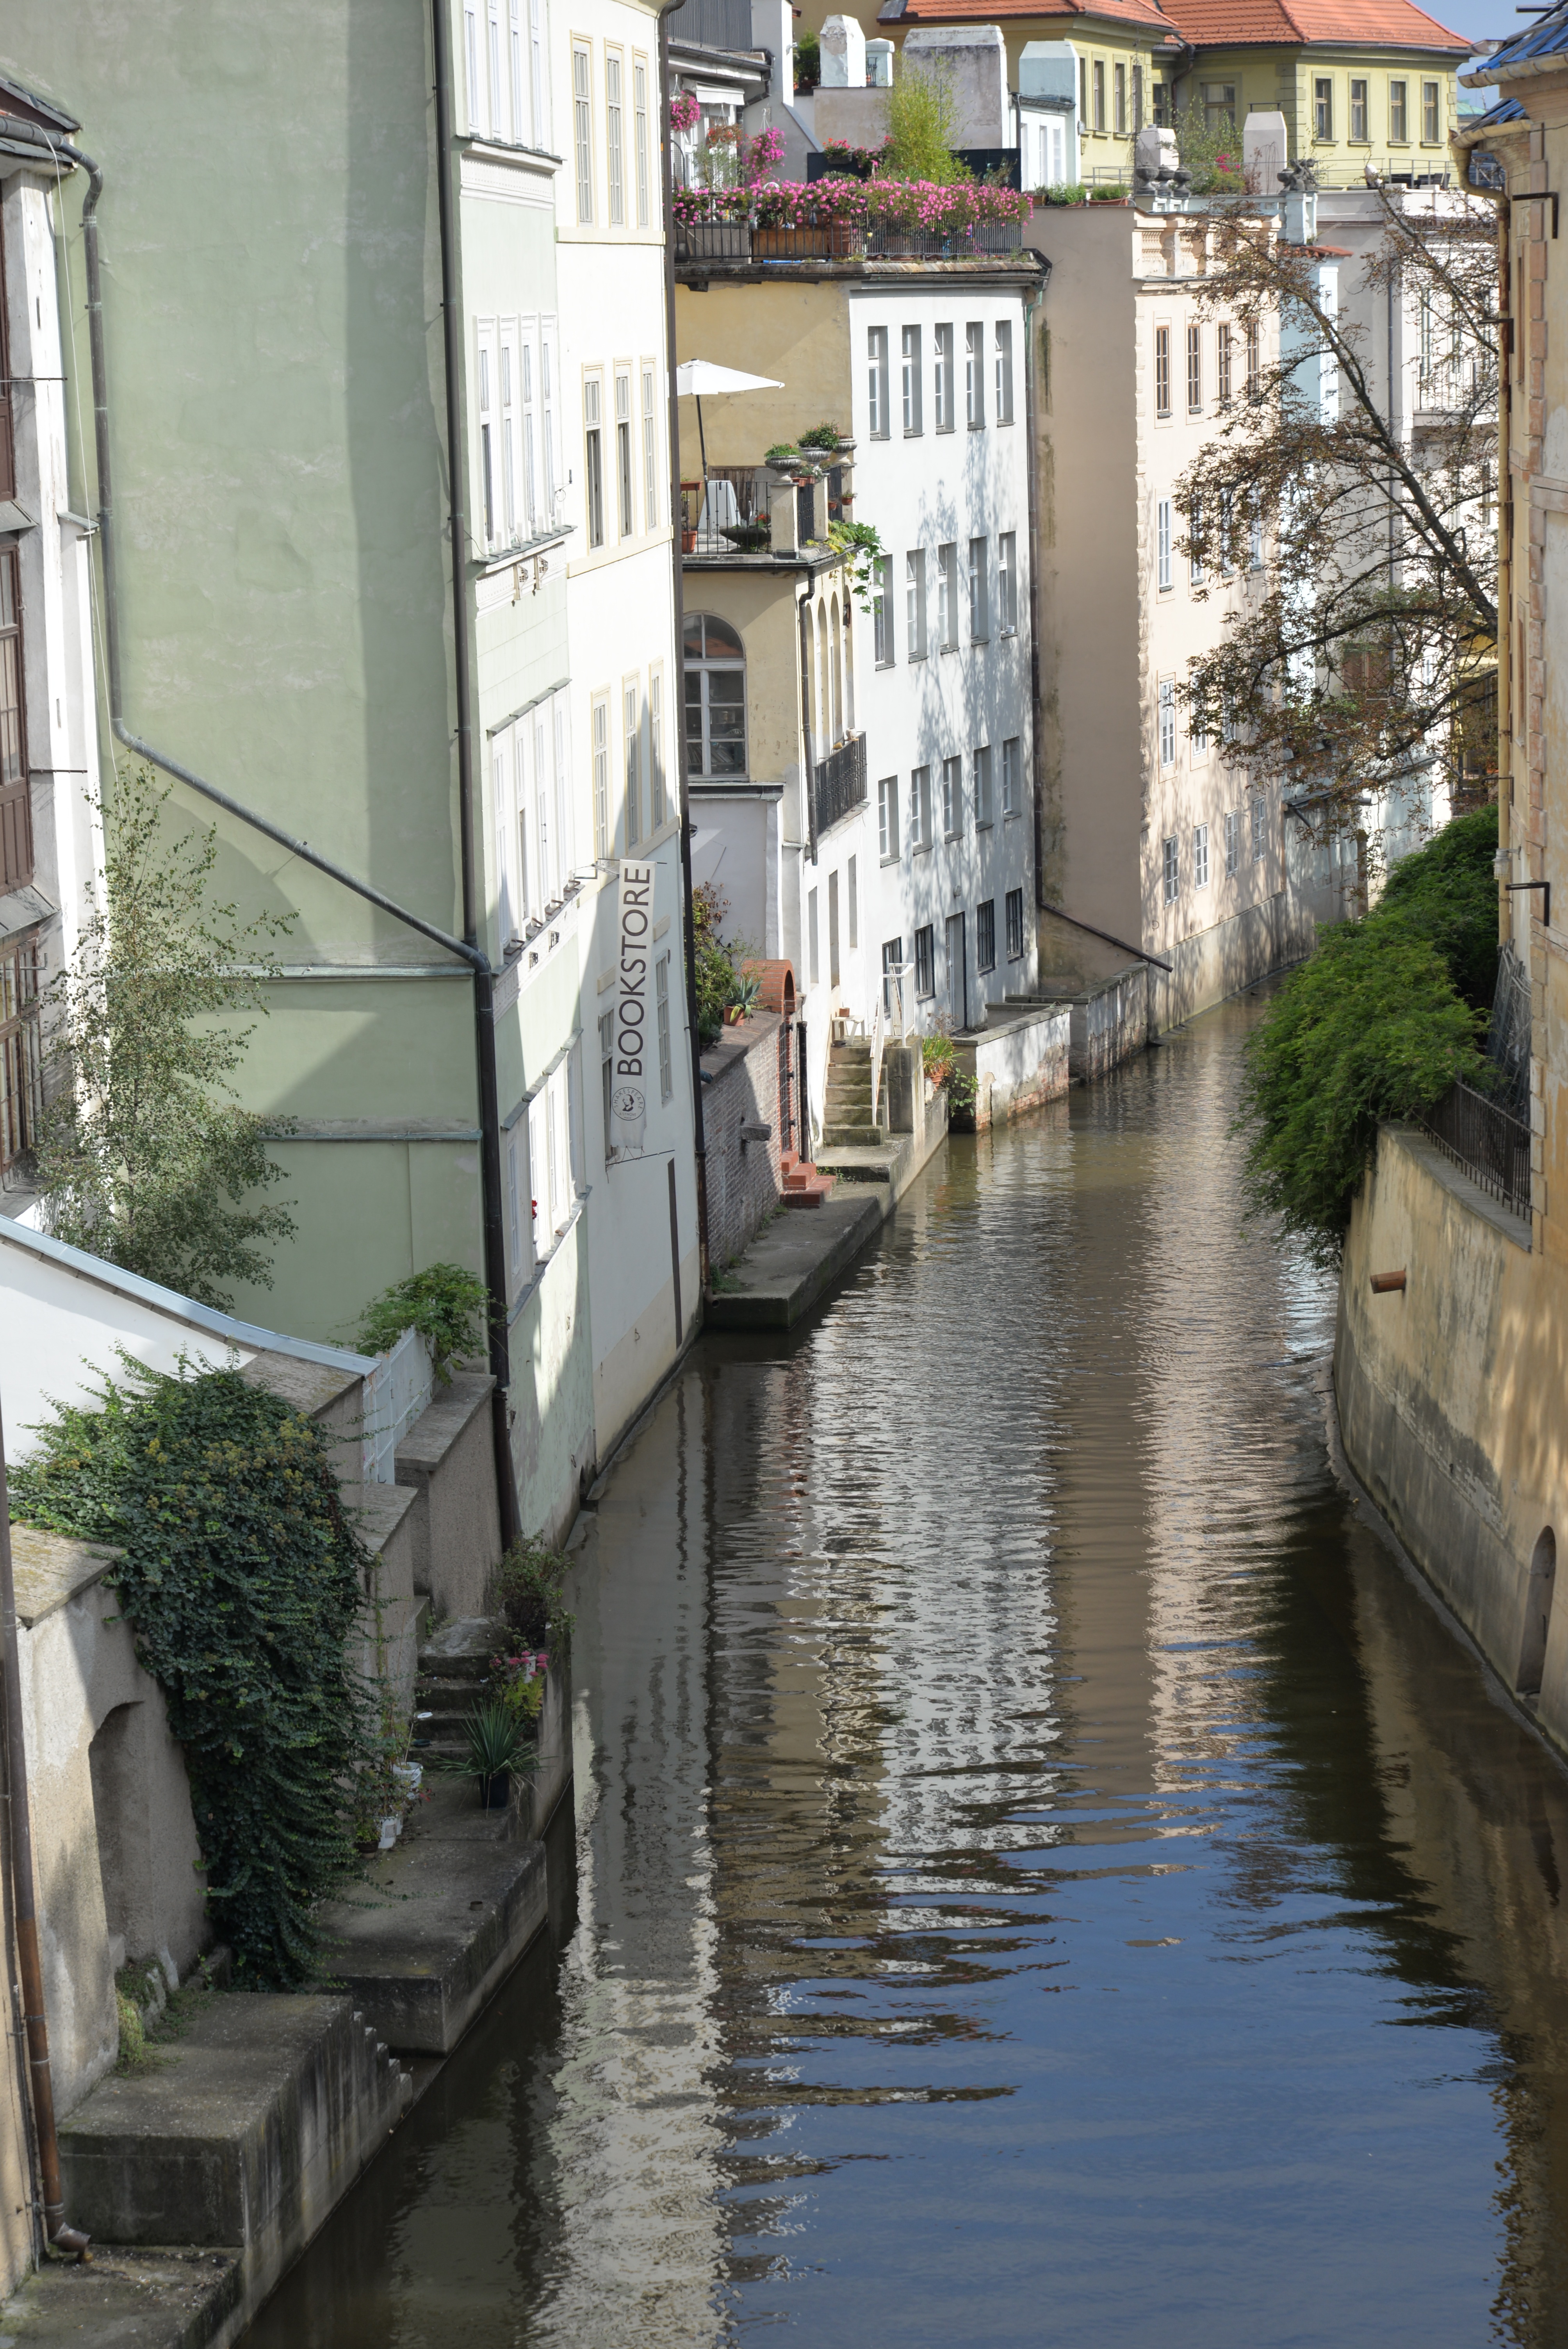
landscape, water, architecture, town, city, urban, river, canal, europe, reflection, prague, waterway, wallpaper, channel, cities, neighbourhood